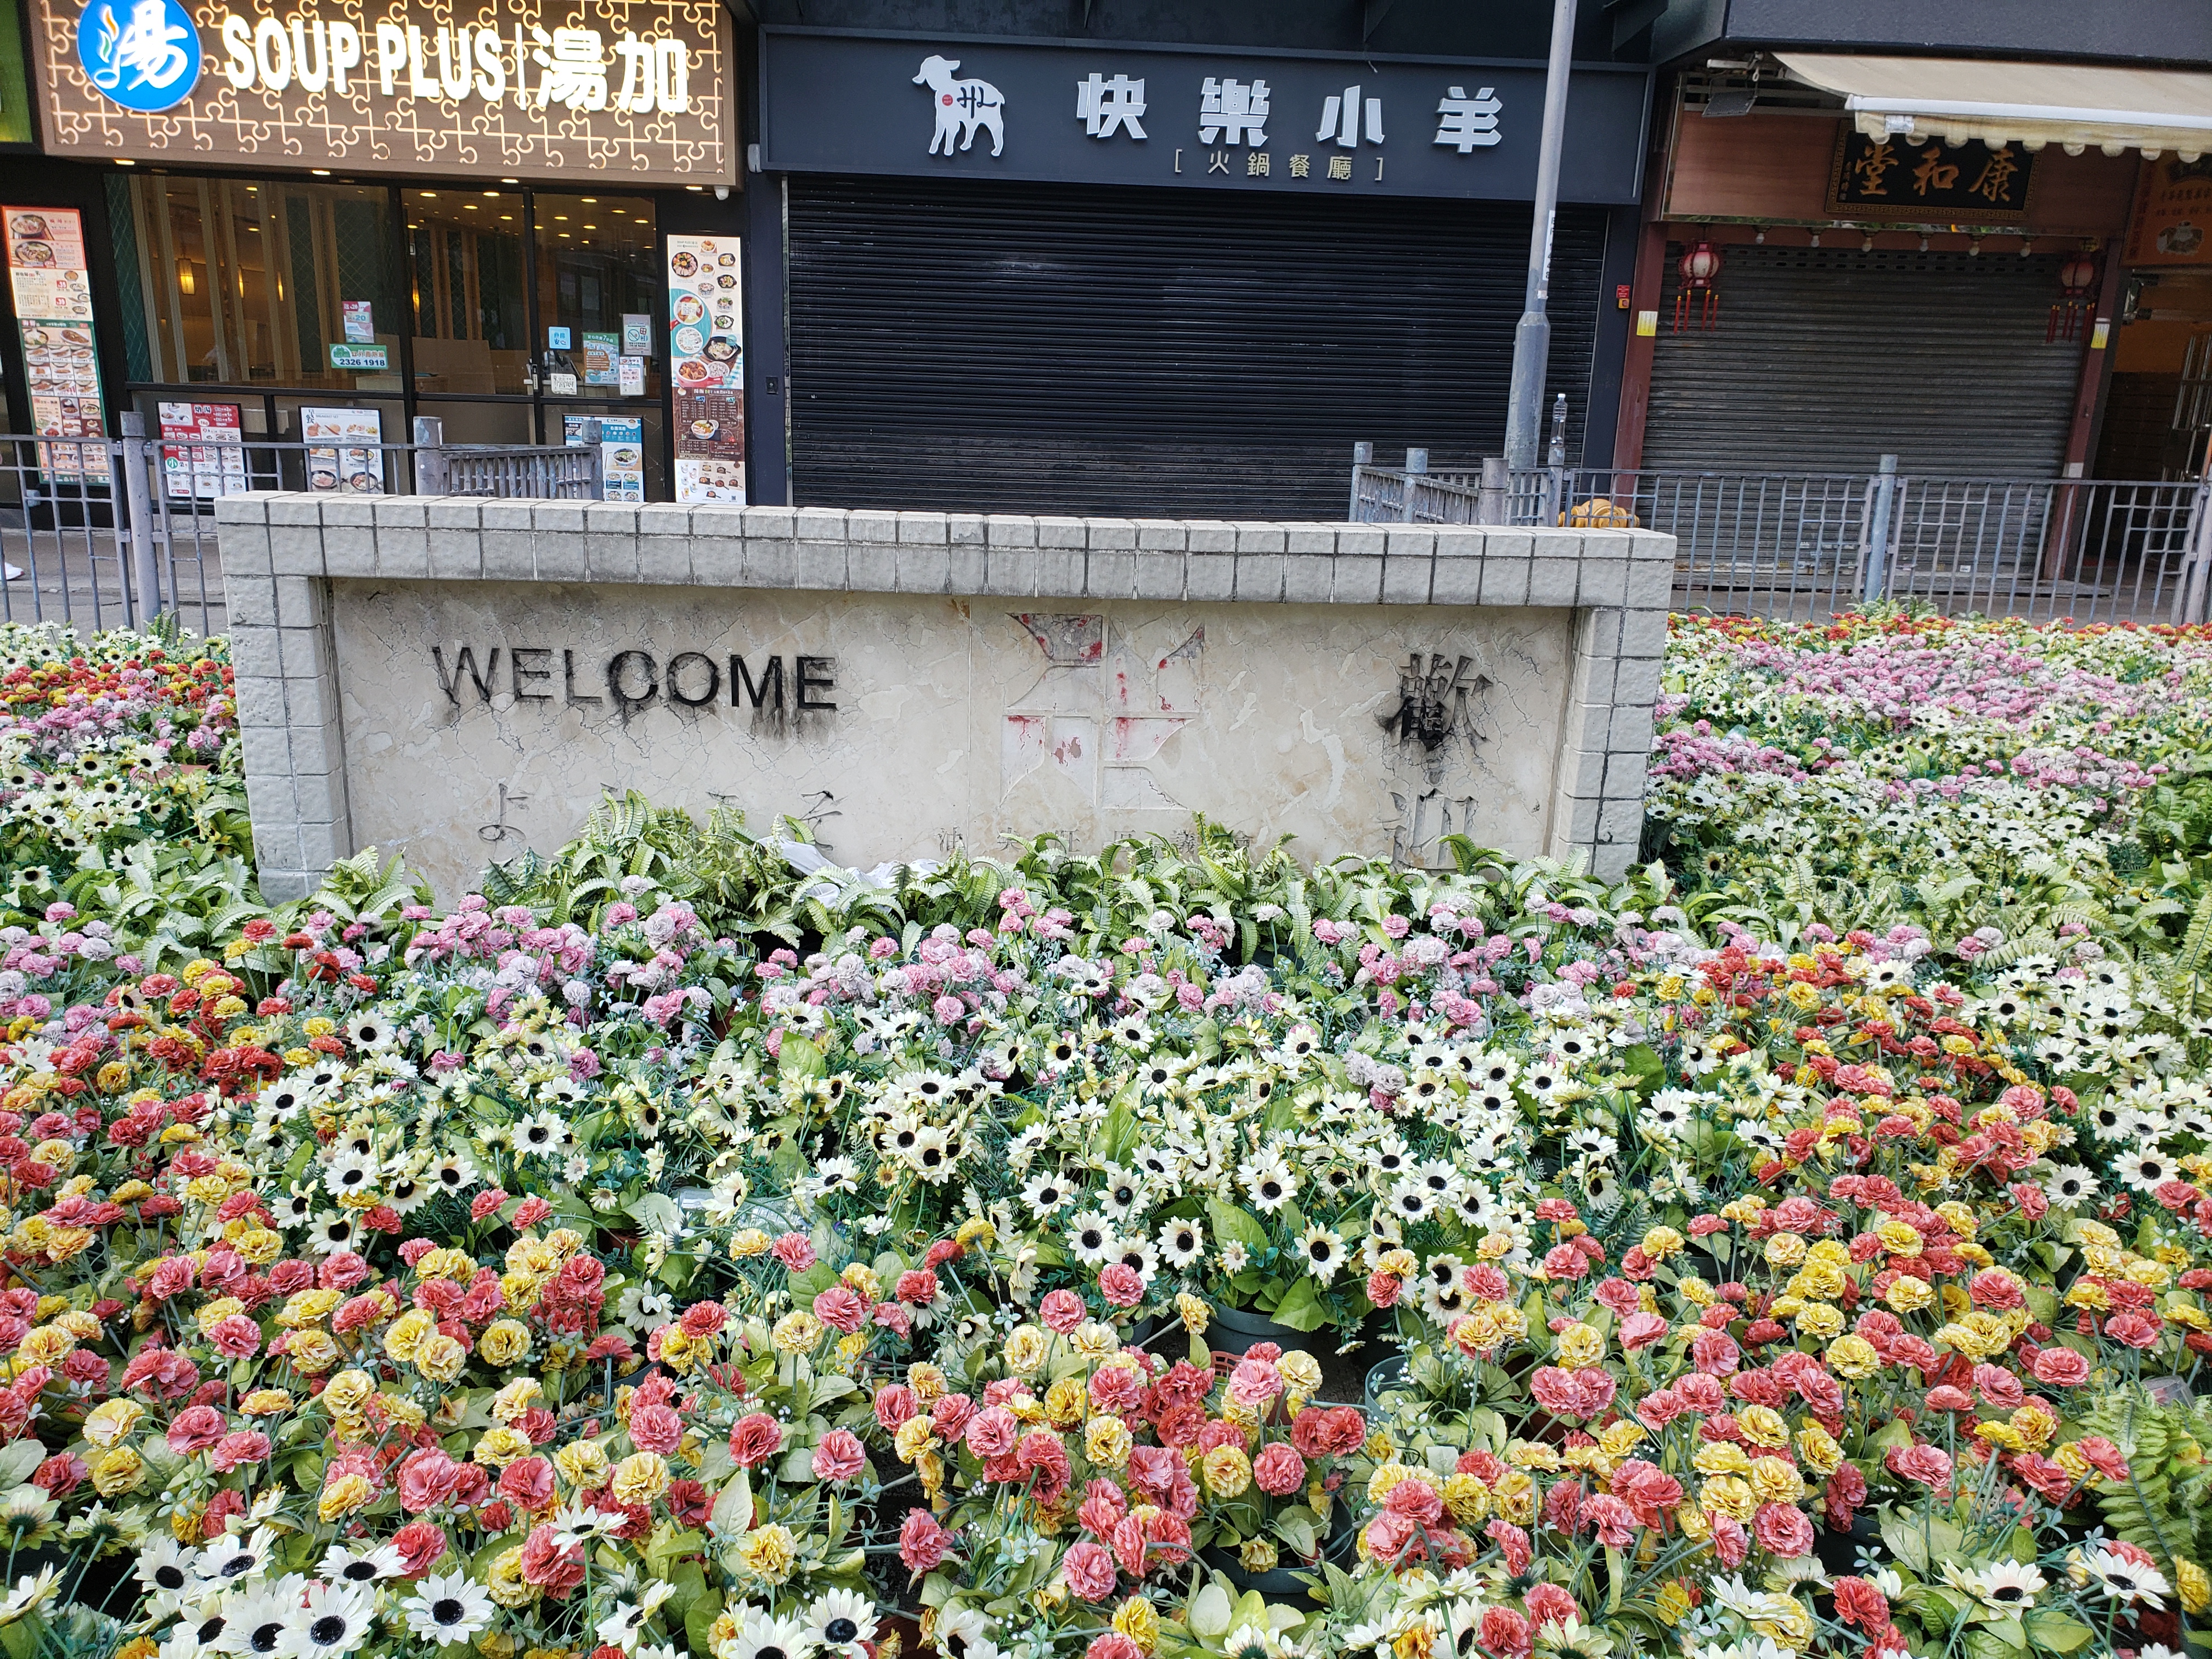
flower, plant, spring, floristry, botany, garden, annual plant, shrub, groundcover, building, house, landscaping, wildflower, perennial plant